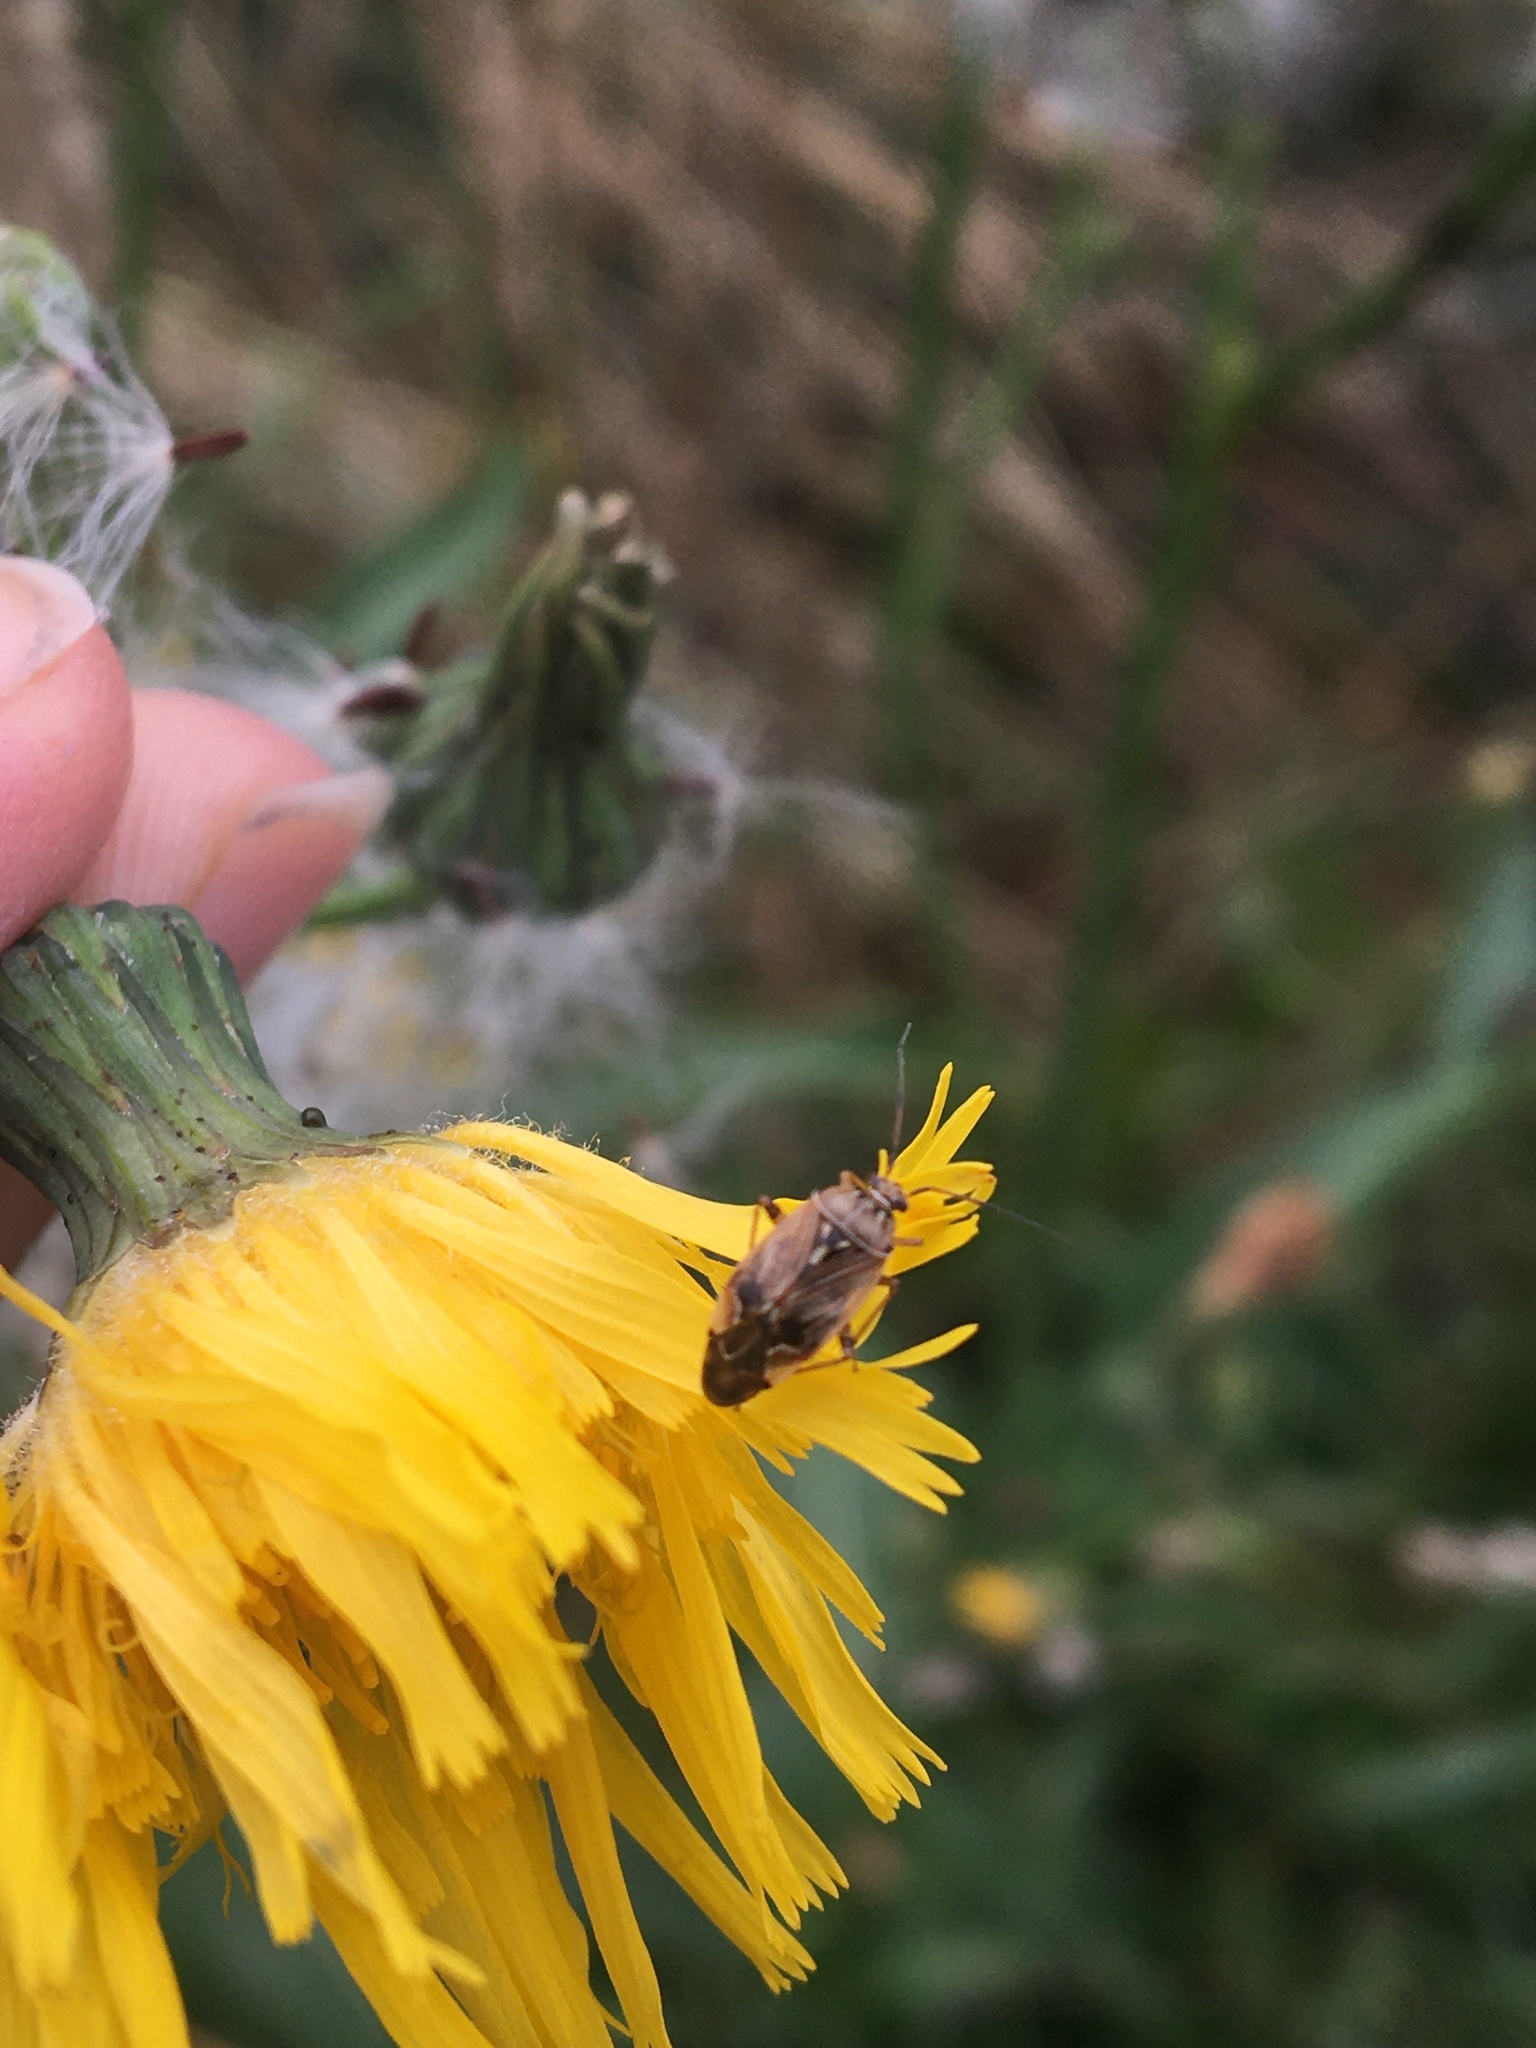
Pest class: lygus_bug